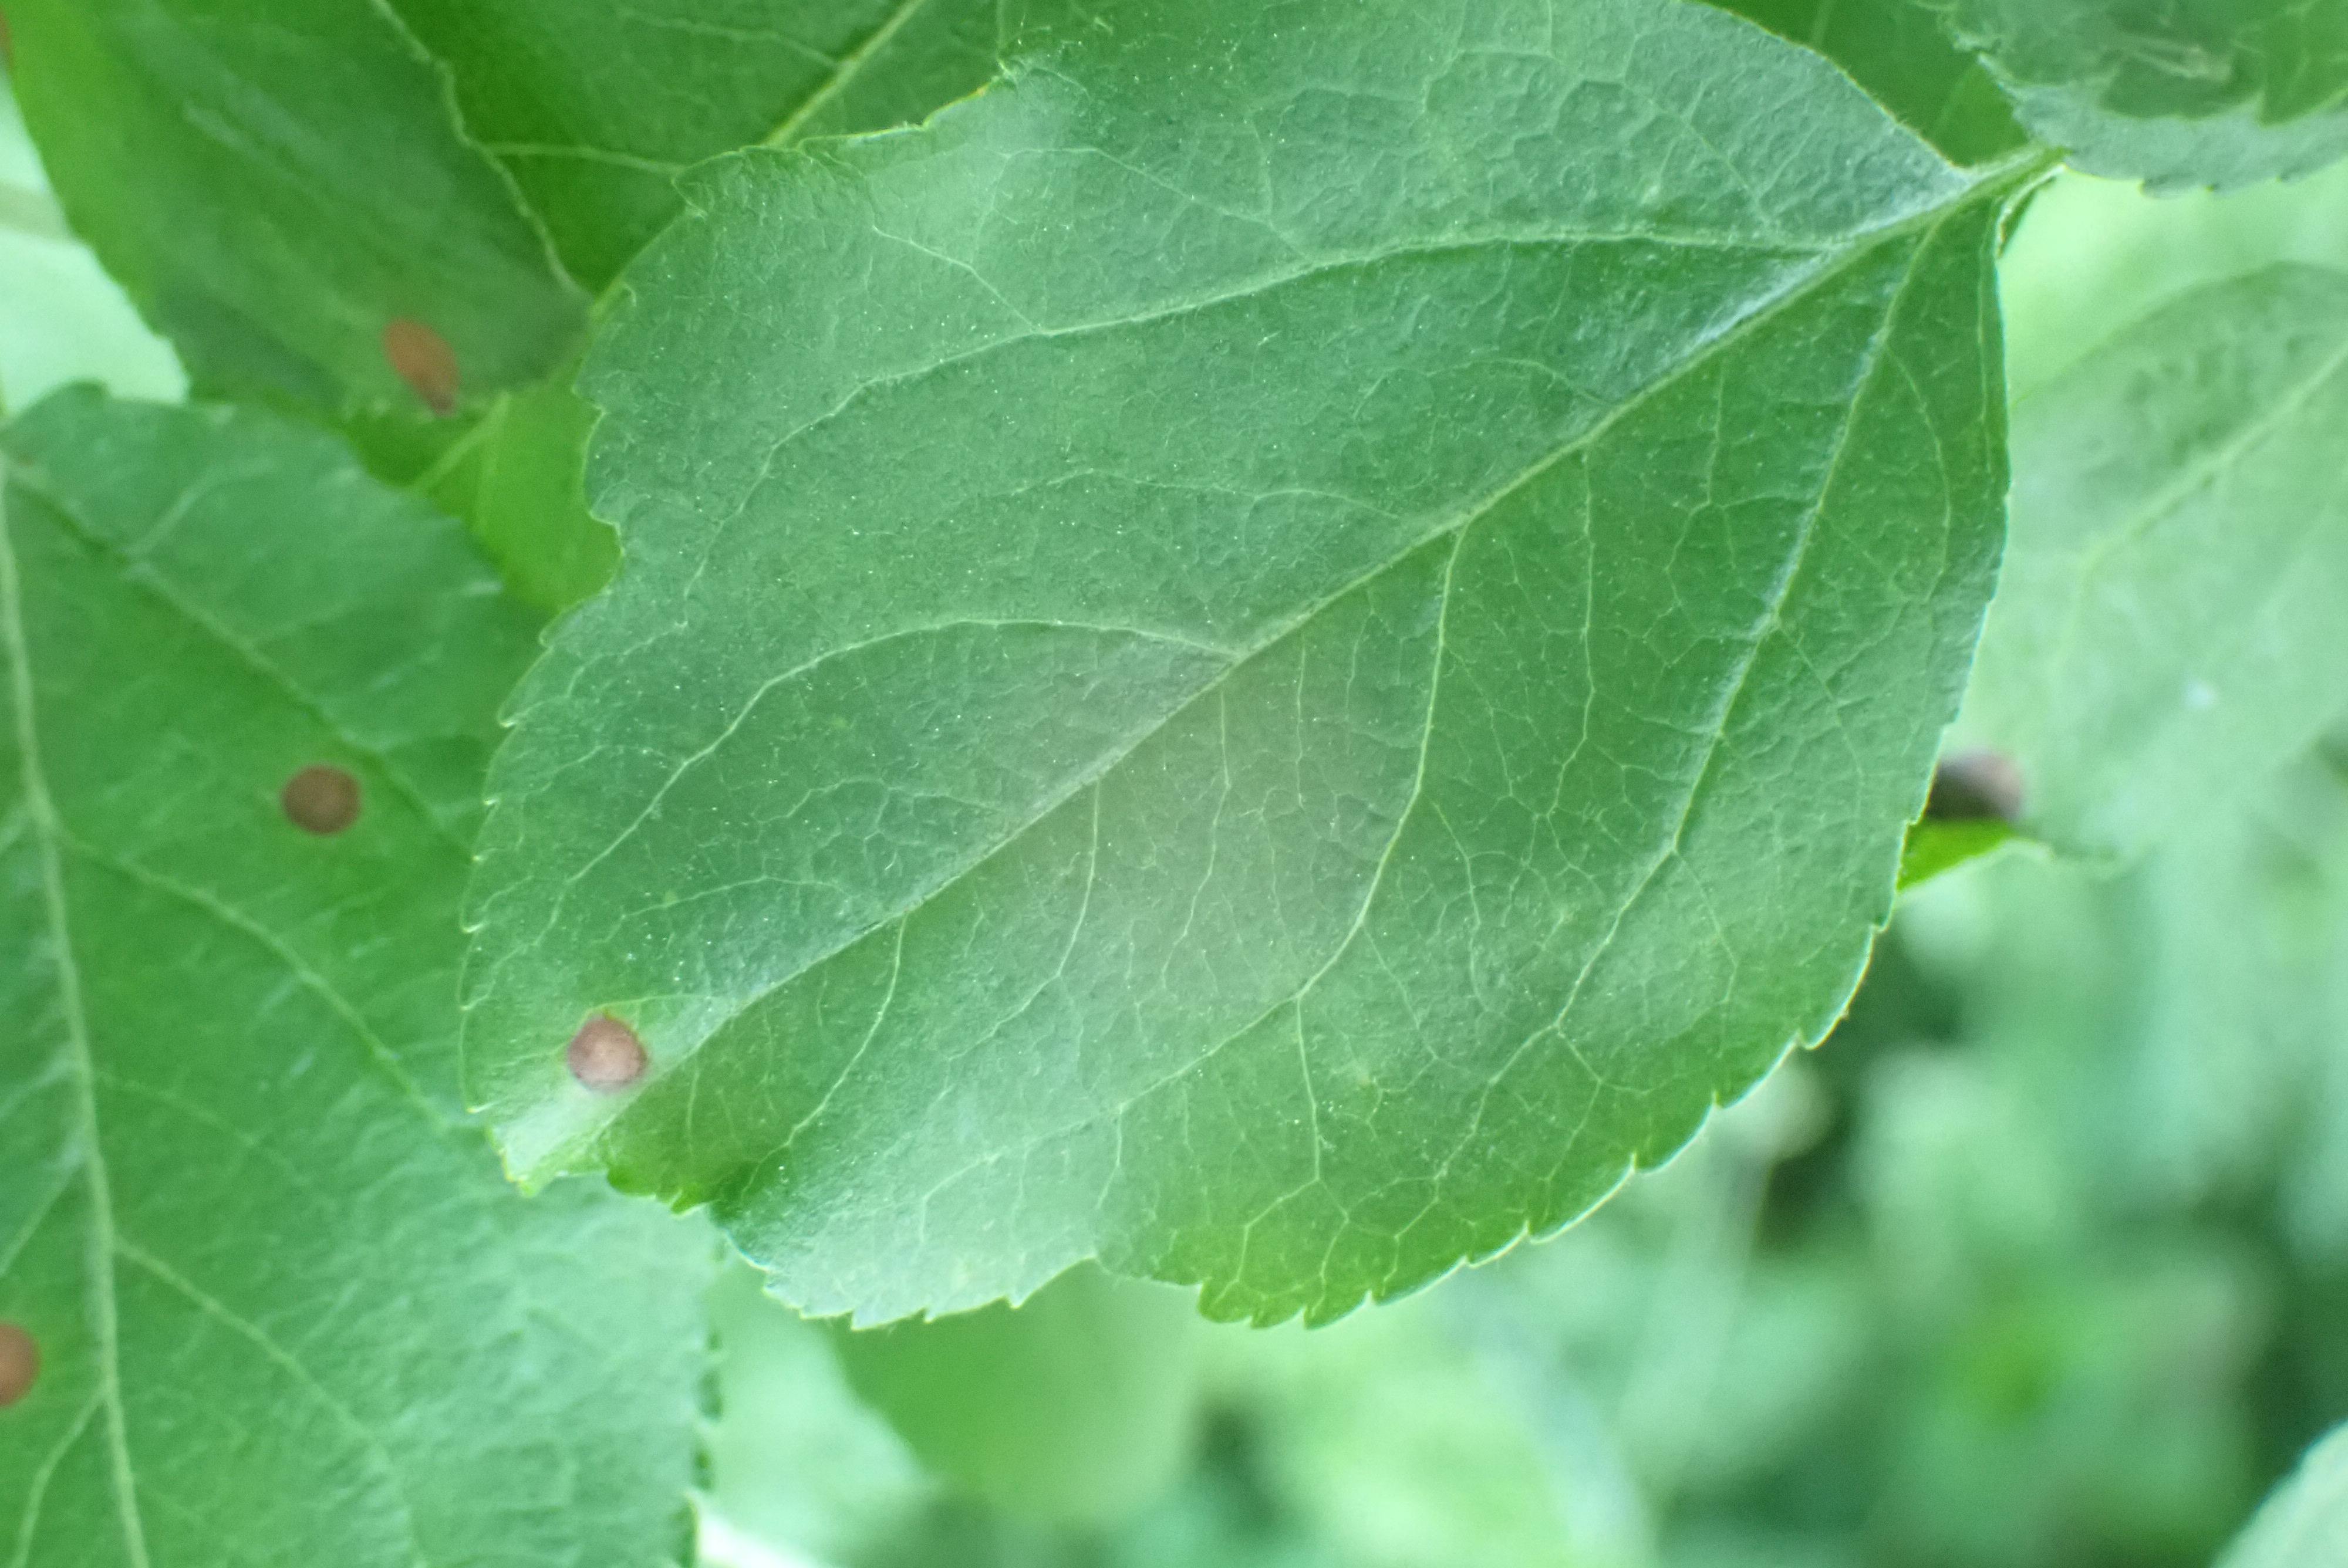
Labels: frog_eye_leaf_spot